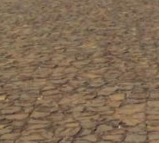
Surface type: sett